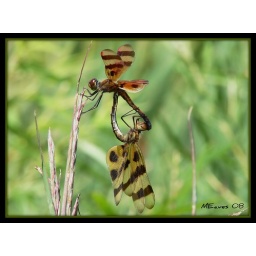
A male and female Halloween Pennant dragonflies doing what dragonflies do when not flying around looking for food .